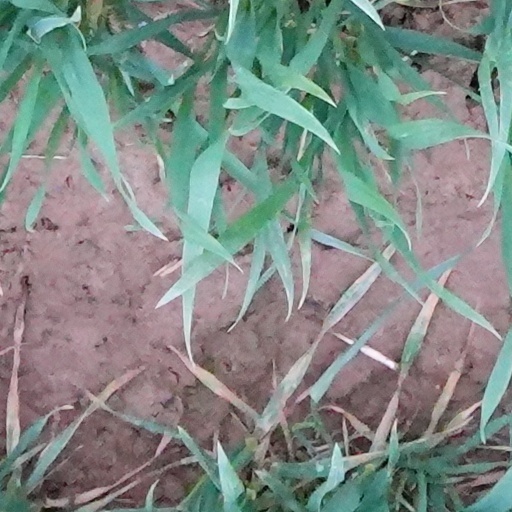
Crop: wheat